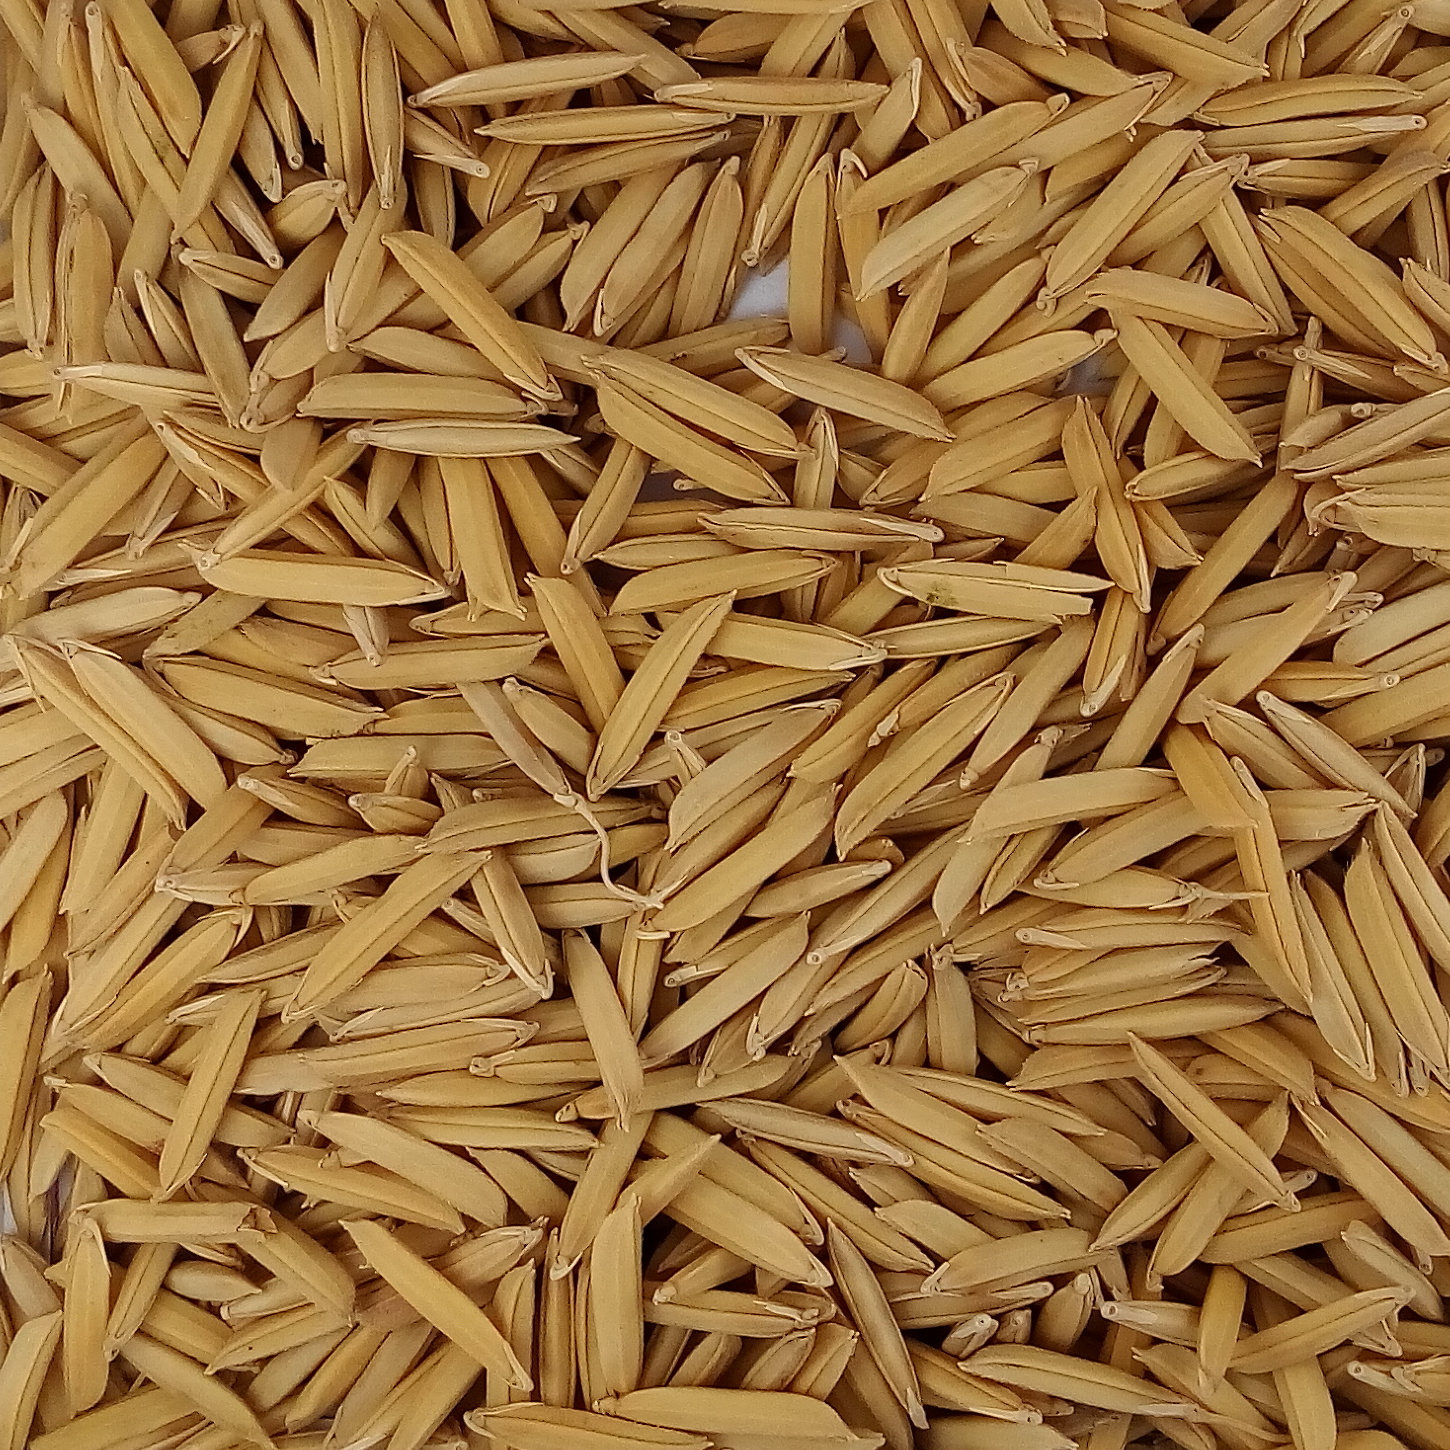
Rice seed variety: 1509